Department of Civil Aviation (Australia)

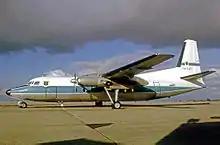
Fokker F.27 Friendship of the Australian DCA at Melbourne's Essendon Airport in 1970

On 30 November 1973 the DCA merged with the Department of Shipping and Transport and became the Department of Transport, Air Transport Group. The amalgamation was after the Second Whitlam Ministry agreed that this could achieve closer coordination of policies in the transport field and facilitate a more effective determination of the expenditure priorities and resources allocation.